Paestum

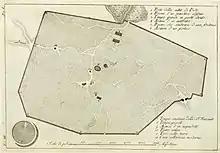
18th century map of Paestum and its walls, with north pointing down

The whole ancient city of Paestum covered an area of approximately 120 hectares. Only the 25 hectares that contain the three main temples and the other main buildings have been excavated. The other 95 hectares remain on private land and have not been studied.